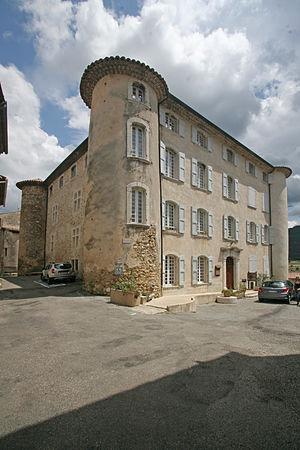
Cet article recense les monuments historiques des Alpes-de-Haute-Provence, en France.